Britain's Got Talent series 3

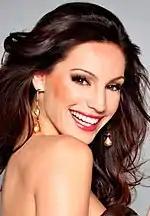
Brook was initially intended as a fourth judge, before producers relegated her to being a guest judge.

Following open auditions held the previous year, the Judges' auditions took place across January and February 2009, within Manchester, Glasgow, Birmingham, London and Cardiff. Prior to the auditions, Kelly Brook was announced as a permanent fourth judge. However, after six days of filming the Manchester auditions Brook was removed from the series. She was credited as a guest judge when her appearance was broadcast.